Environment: real
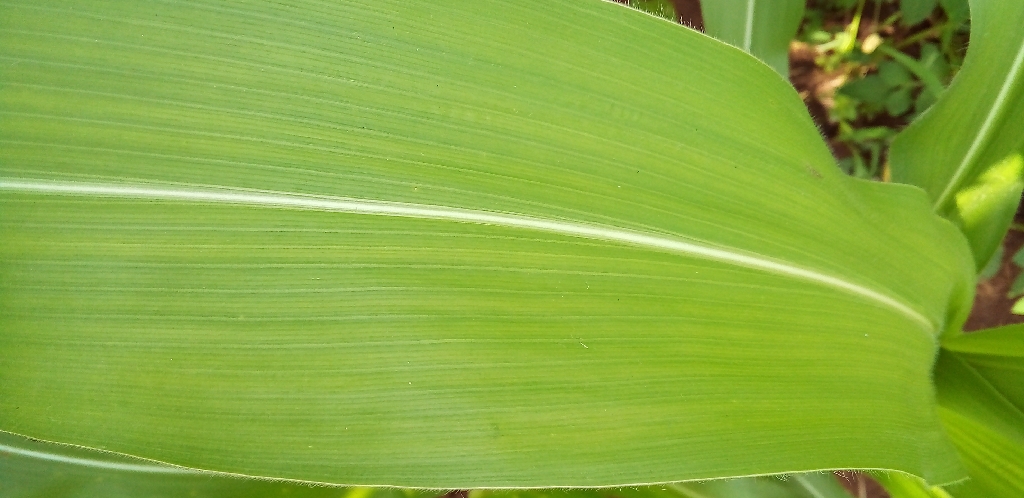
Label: healthy